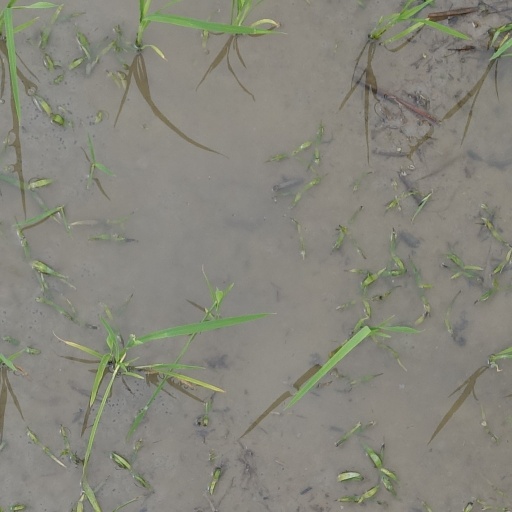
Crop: rice